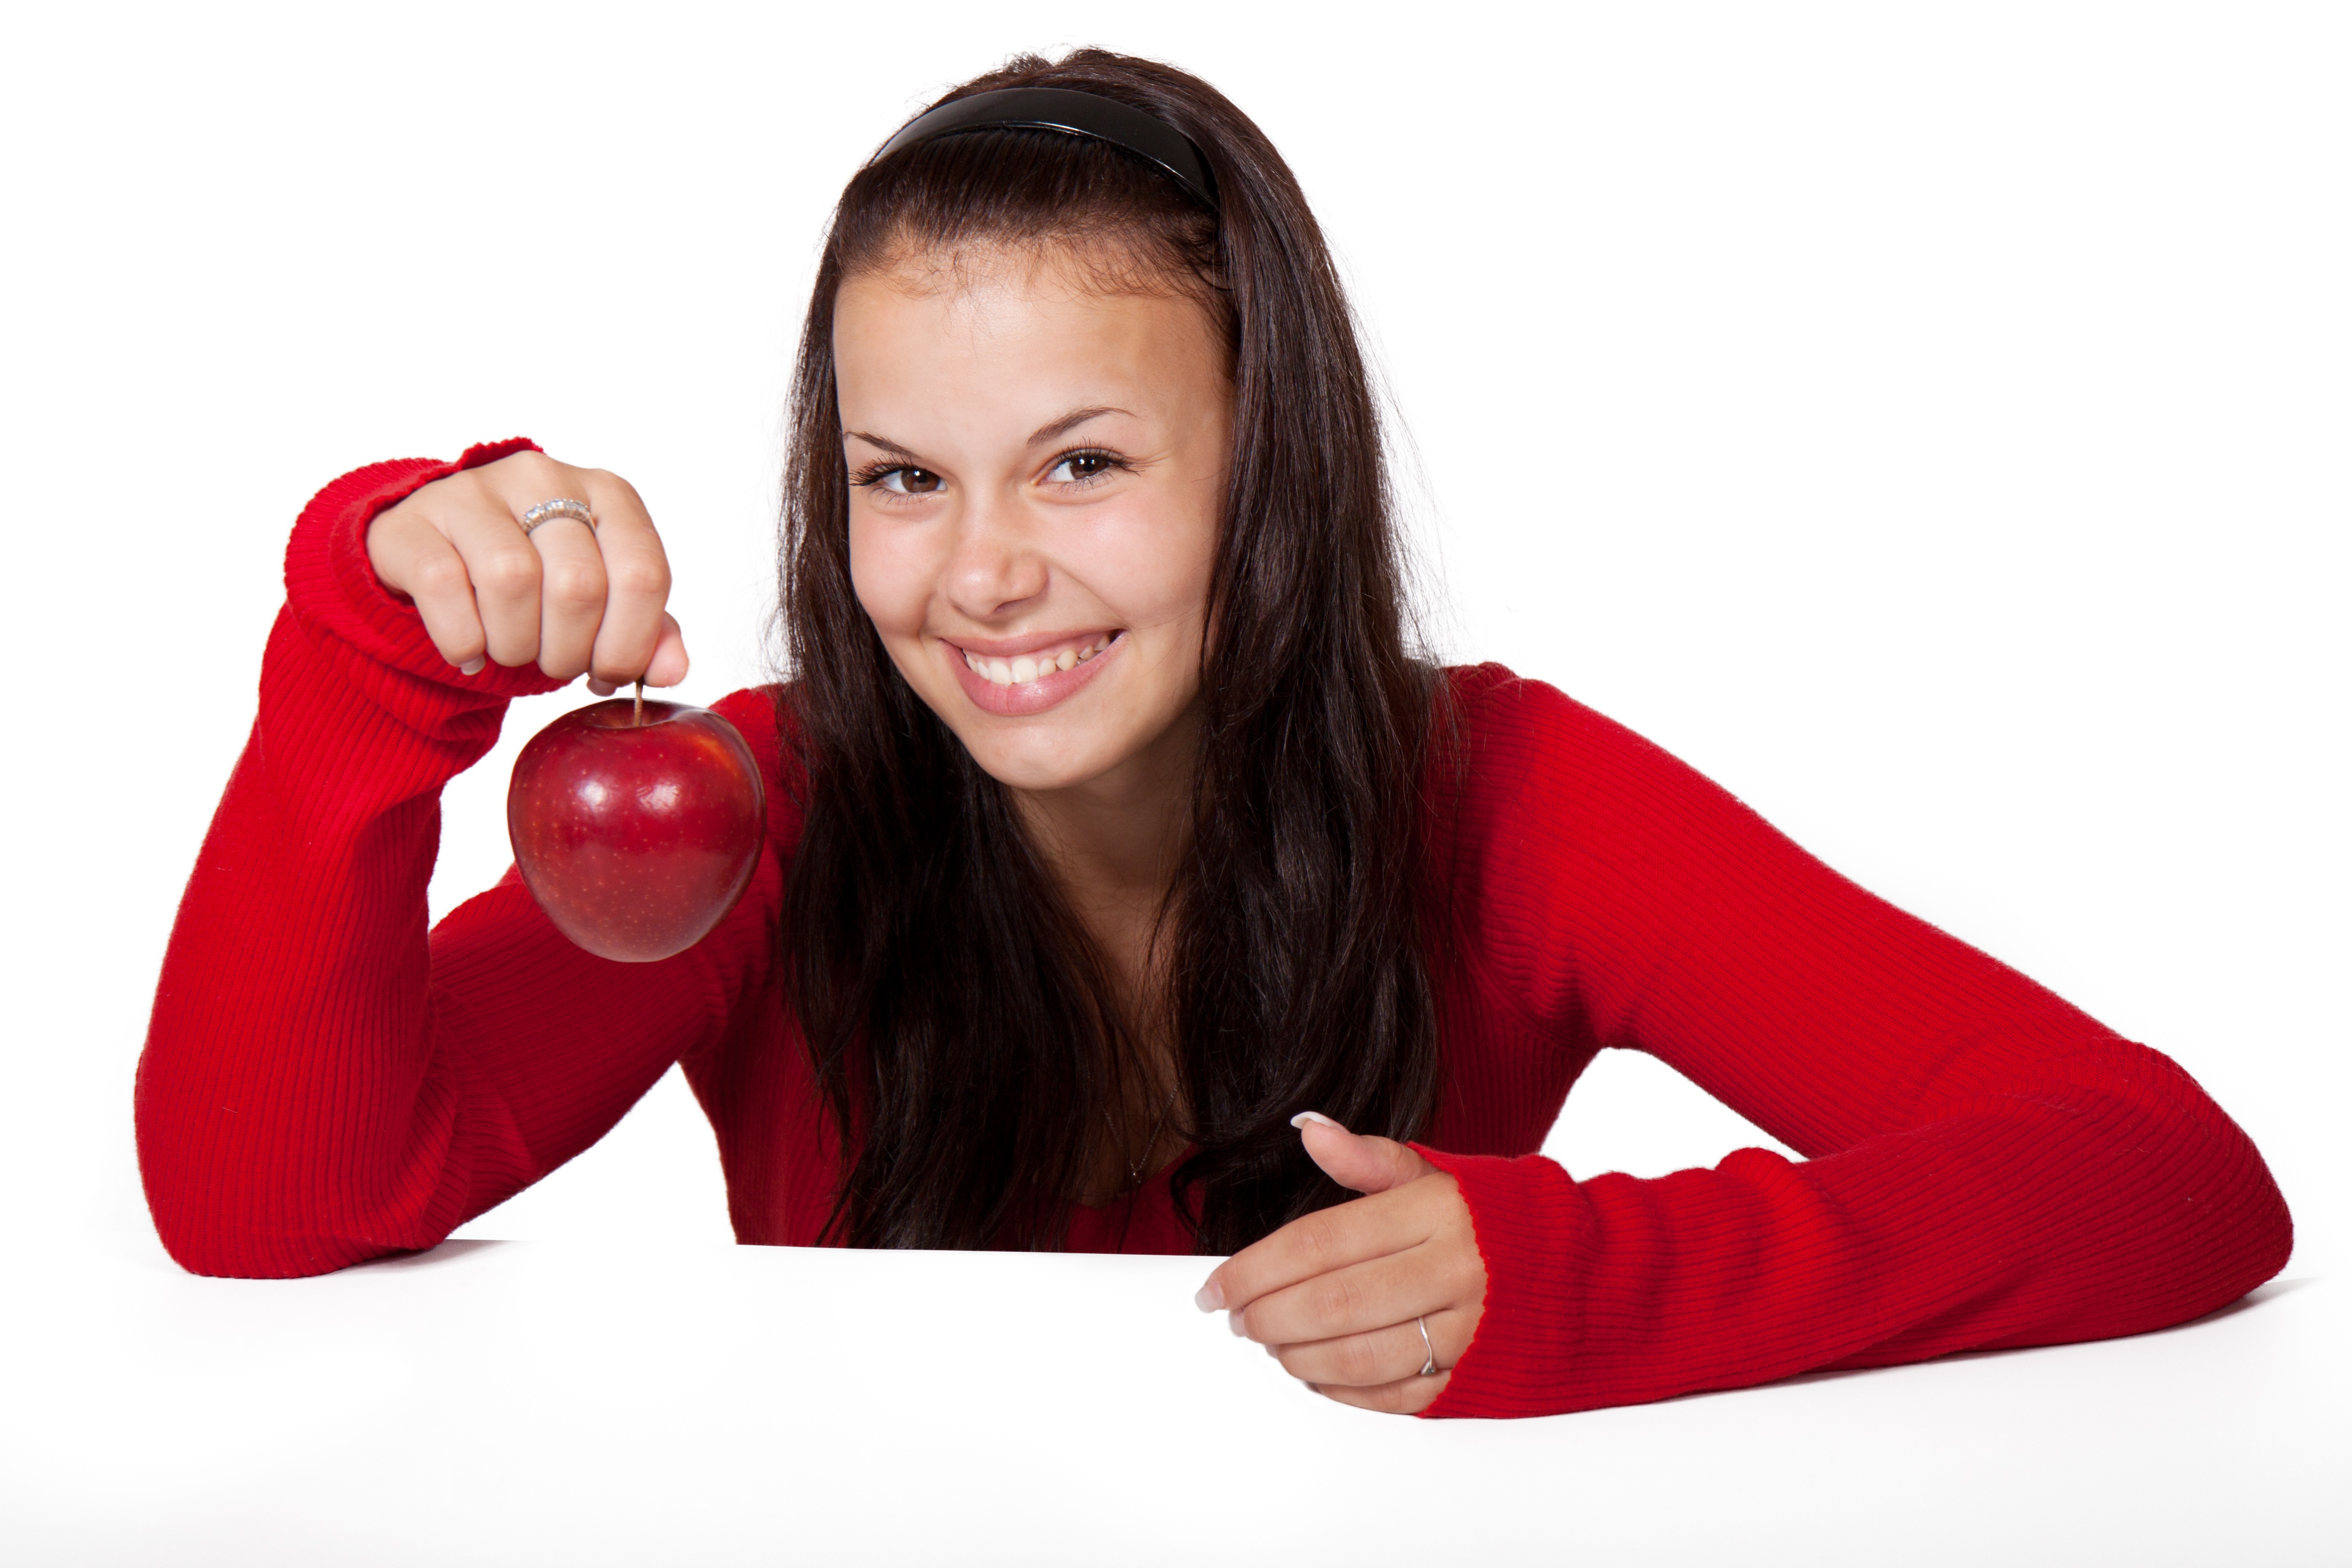
writing, hand, apple, person, girl, fruit, cute, model, young, finger, food, red, sitting, arm, smiling, smile, organ, thumb, sense, human positions, human action